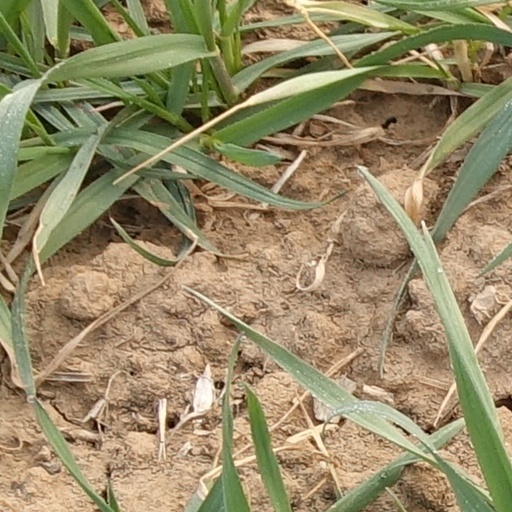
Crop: wheat